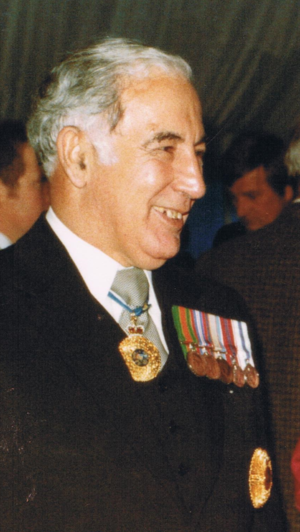
Sir Zelman Cowen, né à Melbourne le 7 octobre 1919 et mort à Melbourne le 8 décembre 2011, fut le dix-neuvième gouverneur général d'Australie